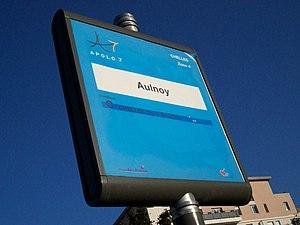
Le réseau de bus Apolo7 a été créé en septembre 1997 à l’issue de la restructuration du réseau des transports urbains chellois et est géré, aujourd'hui, par la Société des transports du bassin chellois, société appartenant au groupe Transdev.